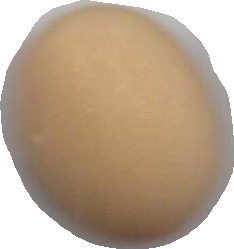
Variety: Anjasmoro